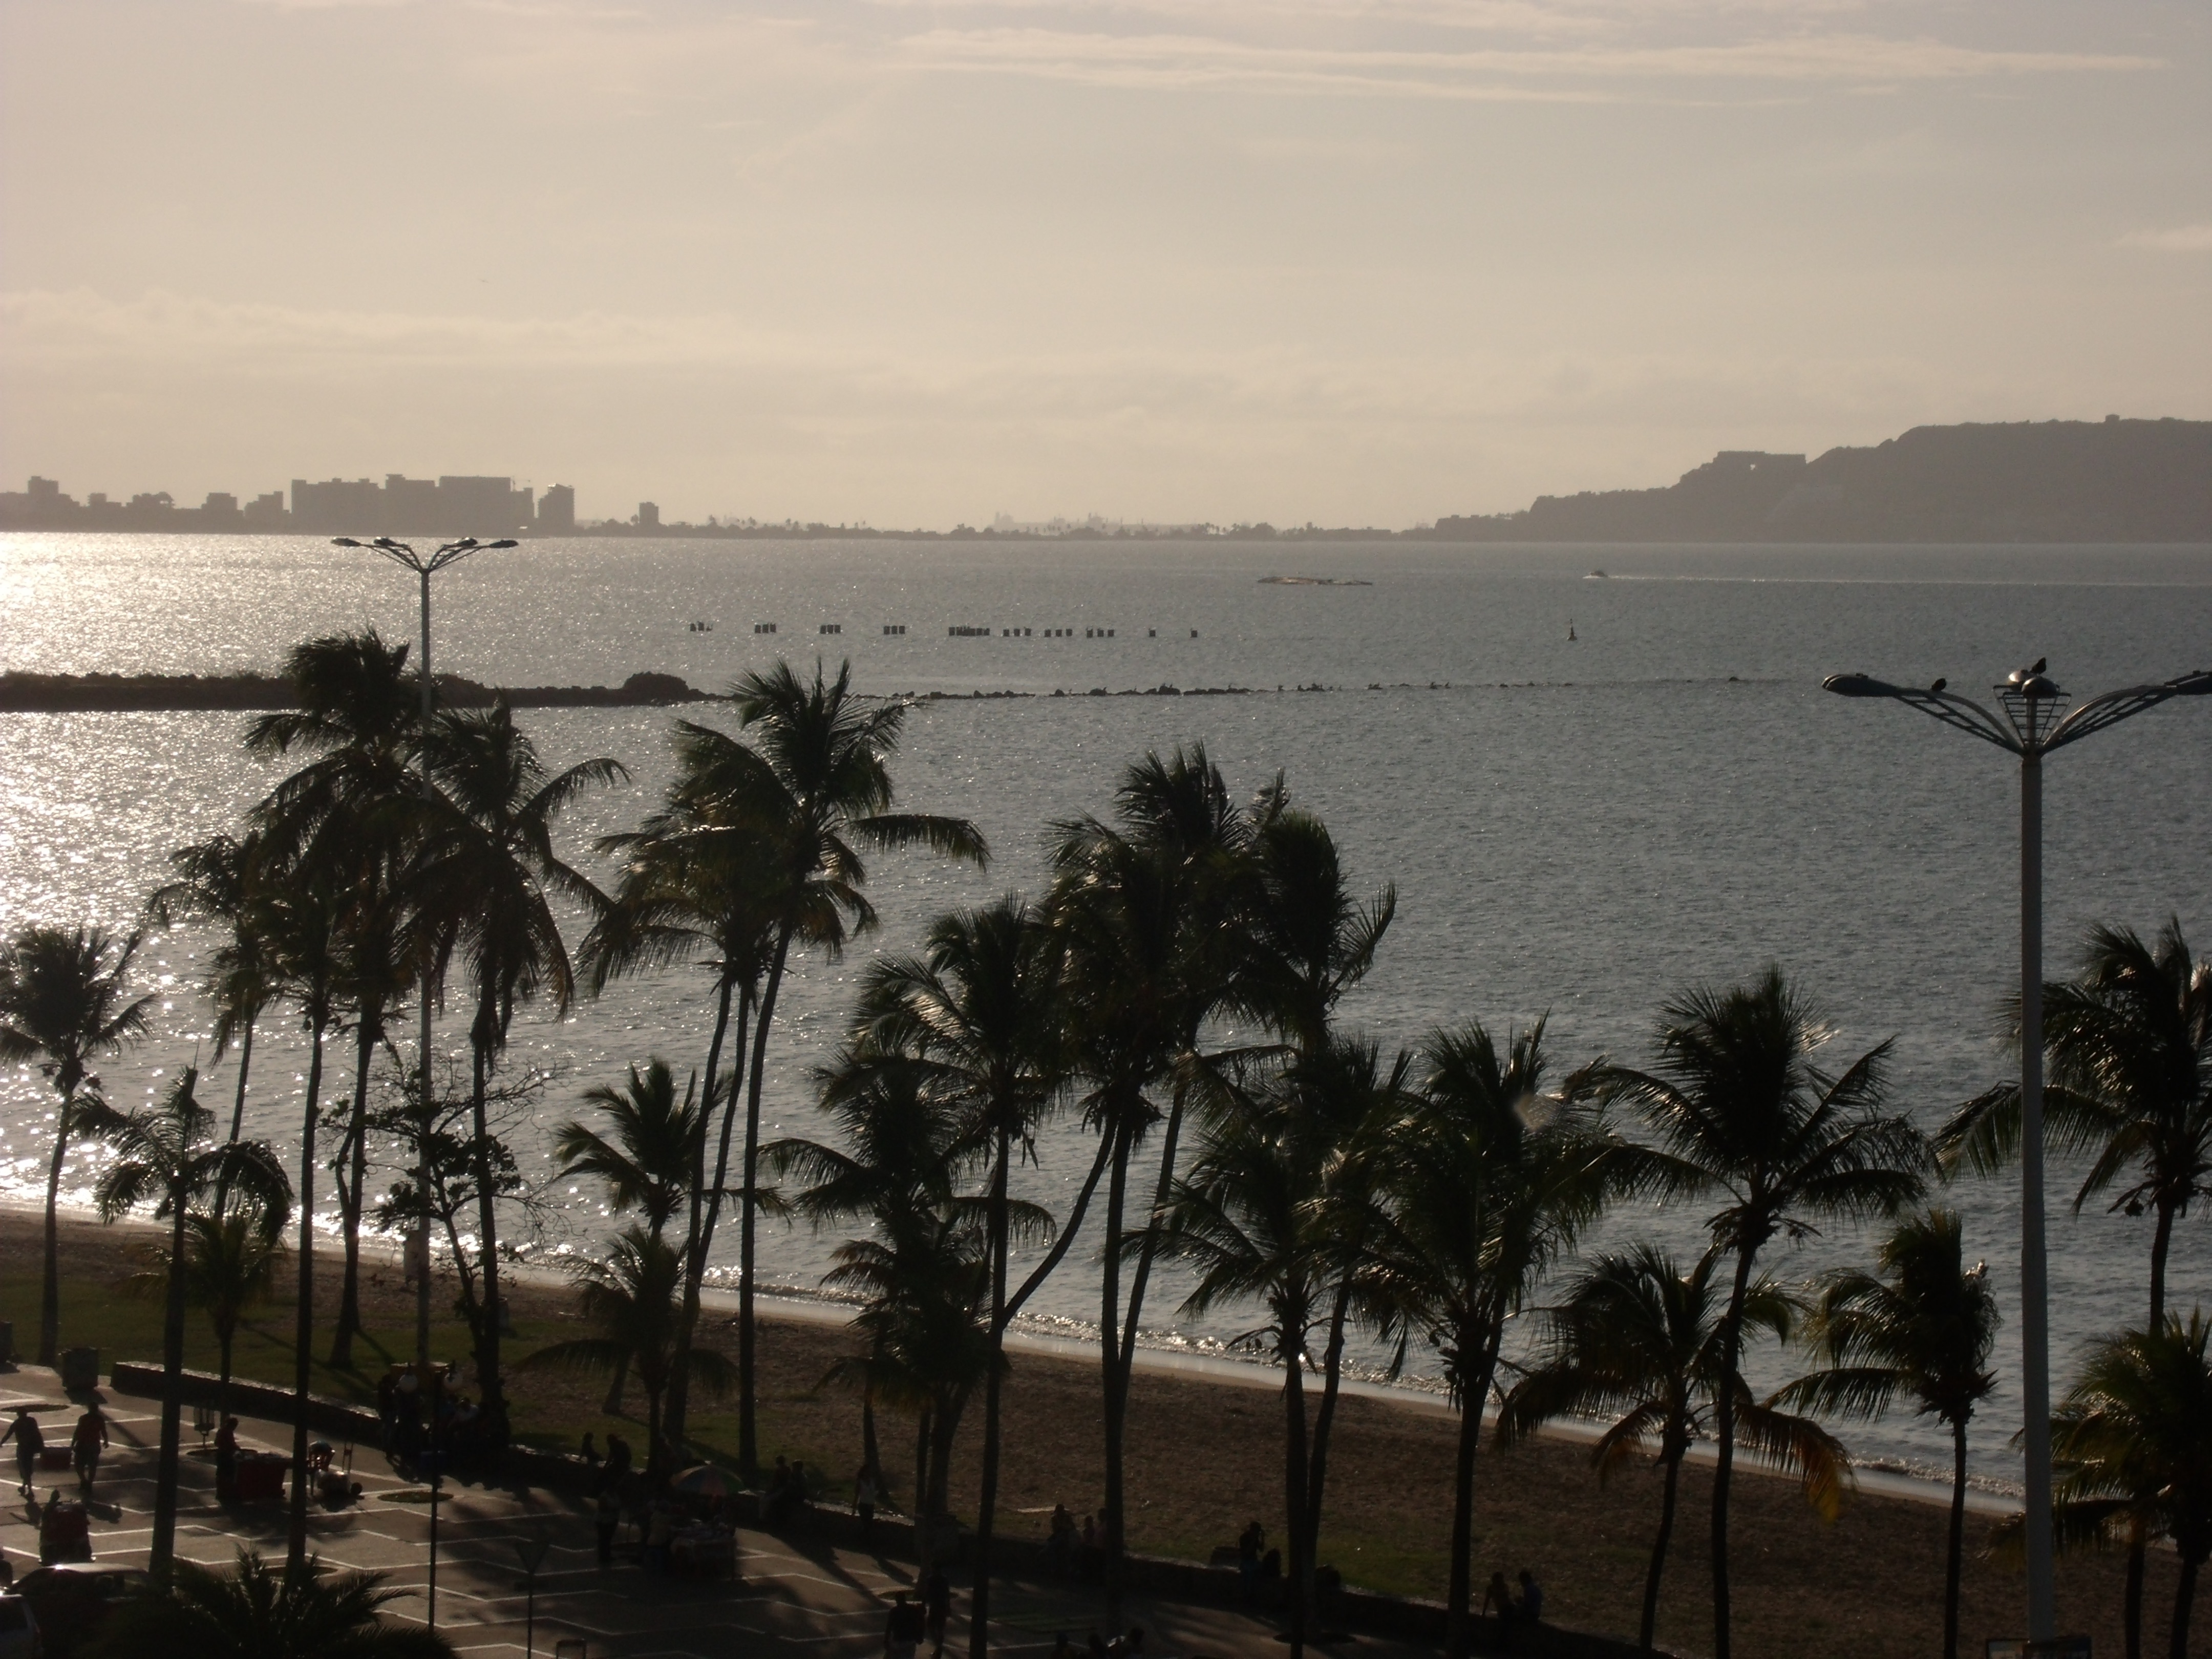
beach, sea, coast, tree, ocean, horizon, sunset, morning, shore, dawn, dusk, evening, bay, body of water, arecales